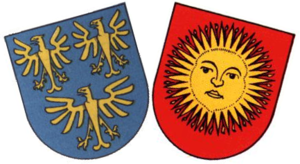
Sierre, appelée en allemand Siders, est une ville et une commune suisse du canton du Valais, située dans le district de Sierre.